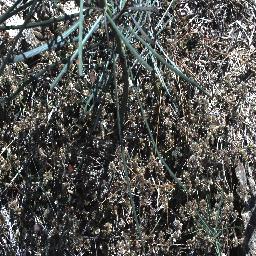
Label: parkinsonia